American Exhibition

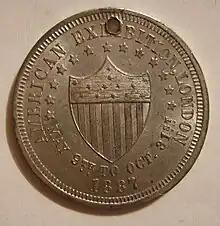
An aluminium token coin from the American Exhibition. At the time, aluminium was complex to produce and more valuable than silver

The American Exhibition was a world's fair held at Earls Court in West Brompton, London, in 1887 in the year of Queen Victoria's golden jubilee.